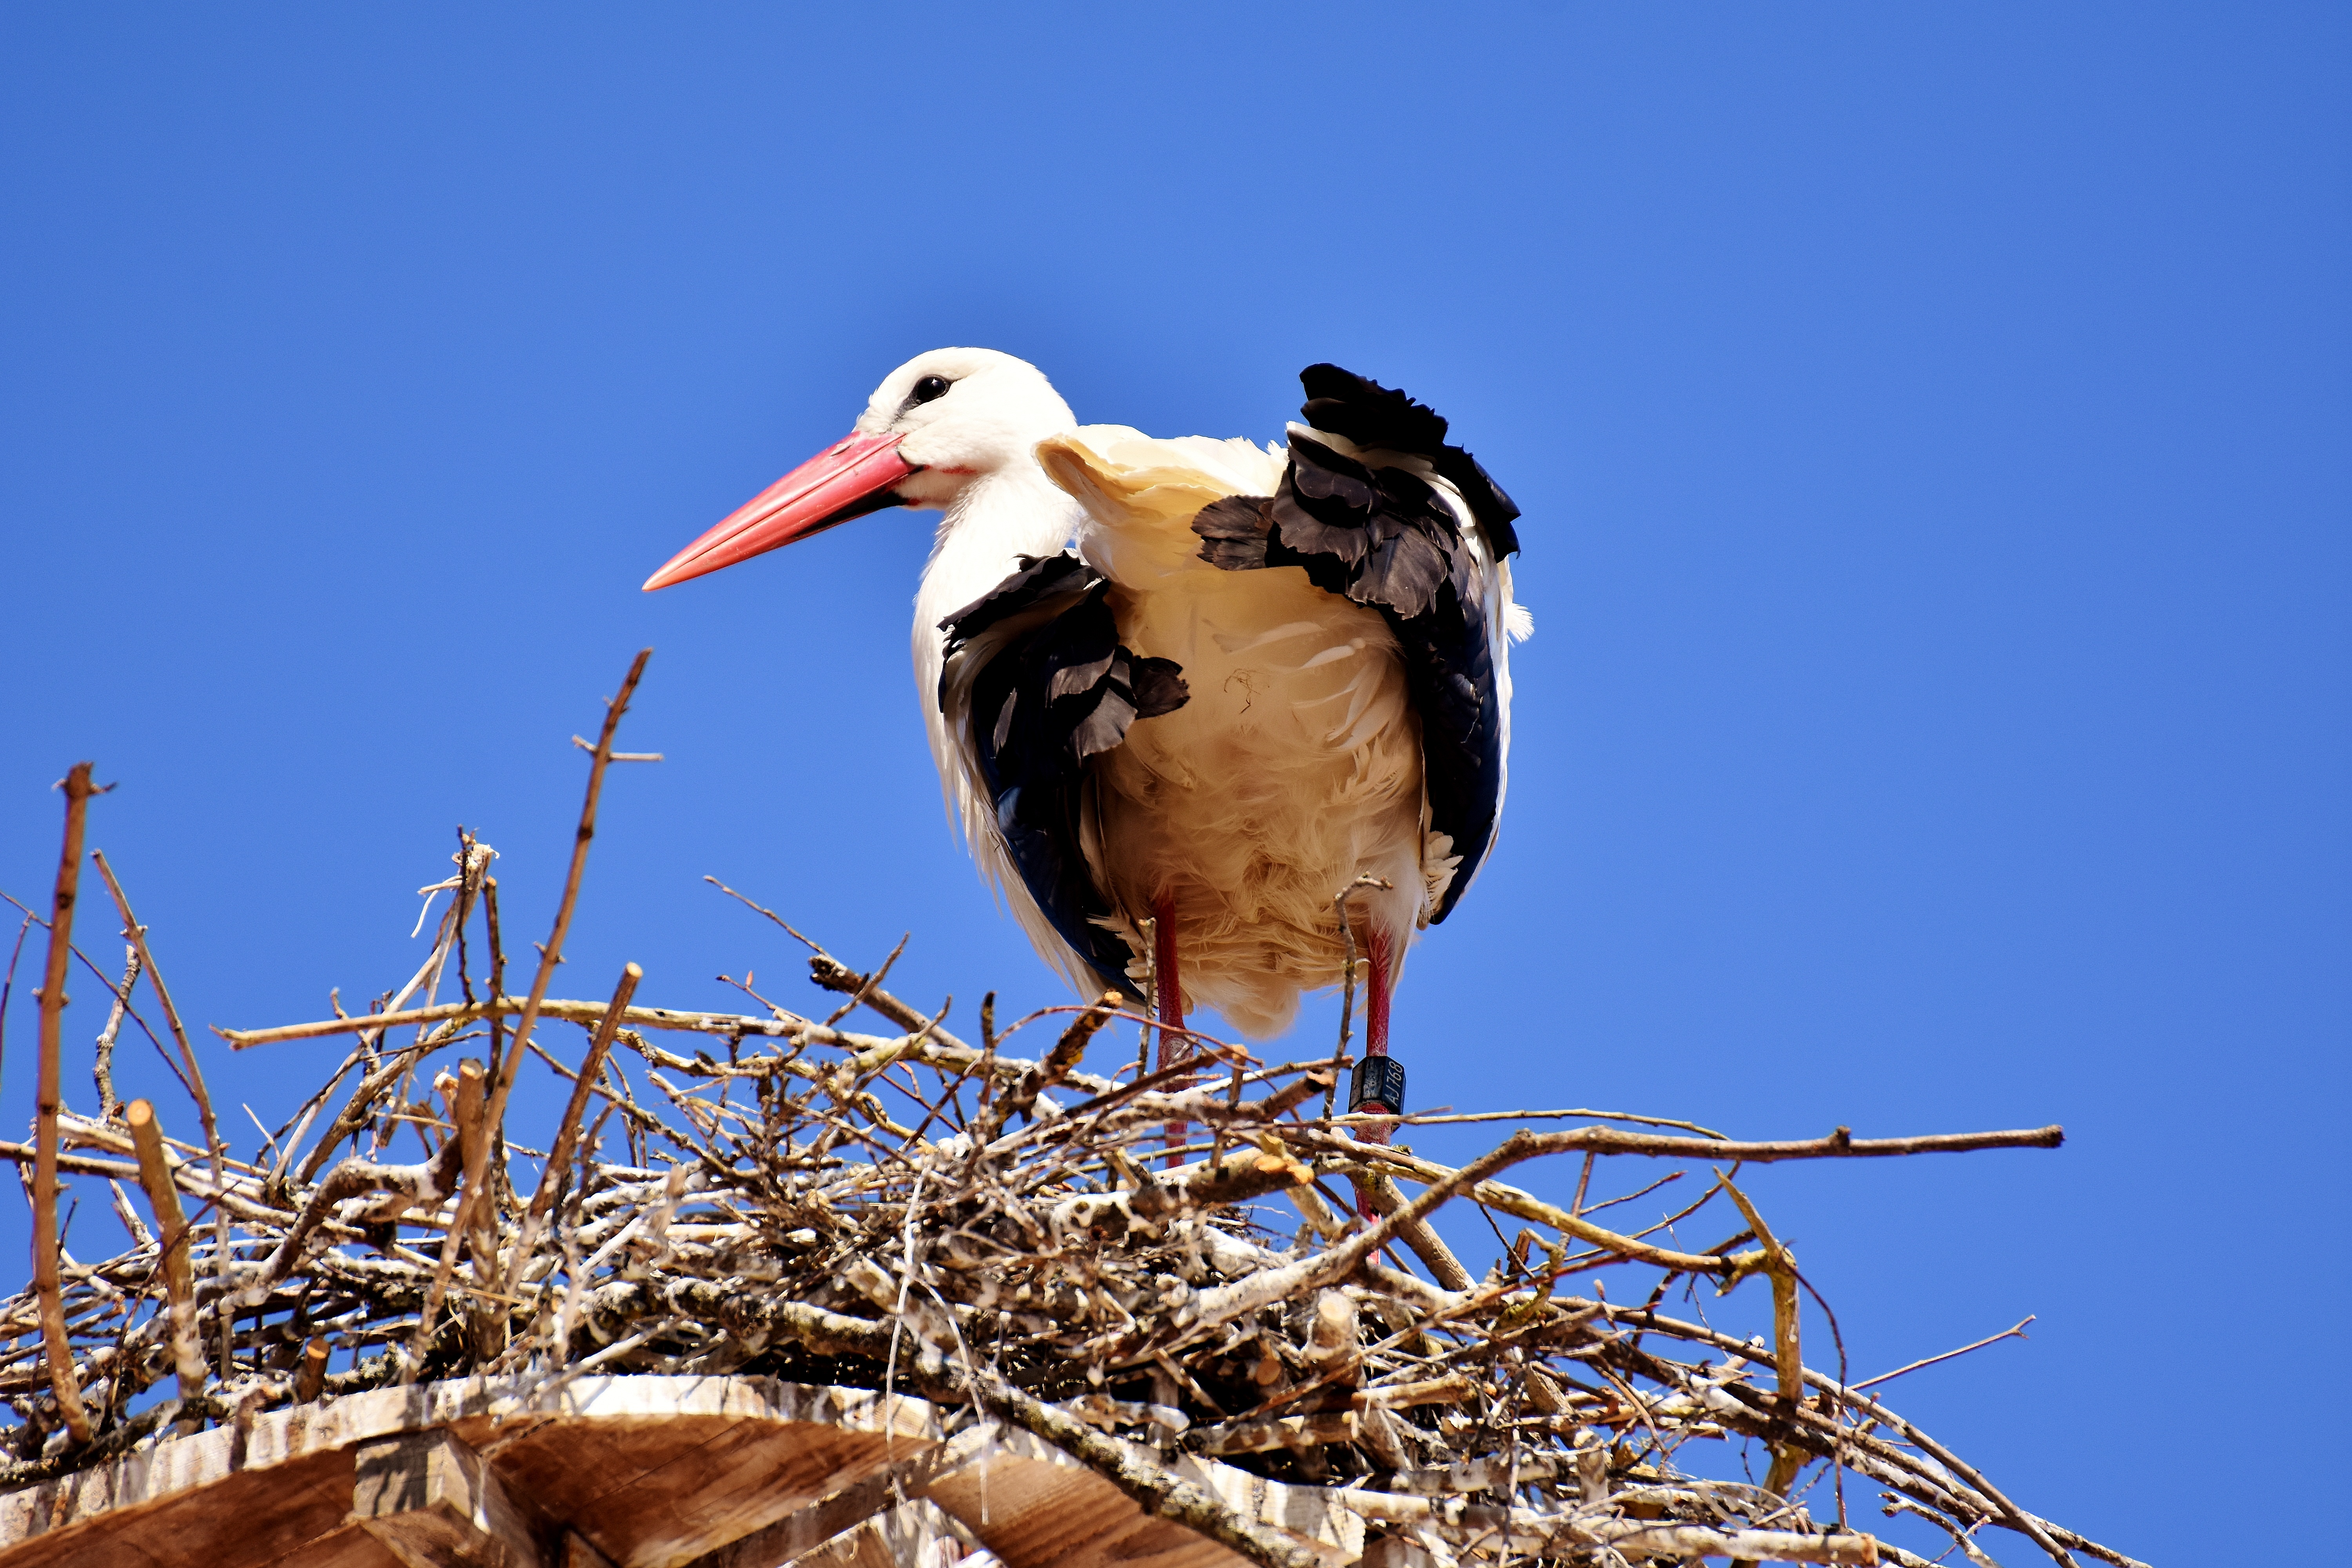
nature, bird, wing, animal, fly, wildlife, beak, fauna, stork, plumage, vertebrate, animal world, white stork, ciconiiformes, monkey mountain salem